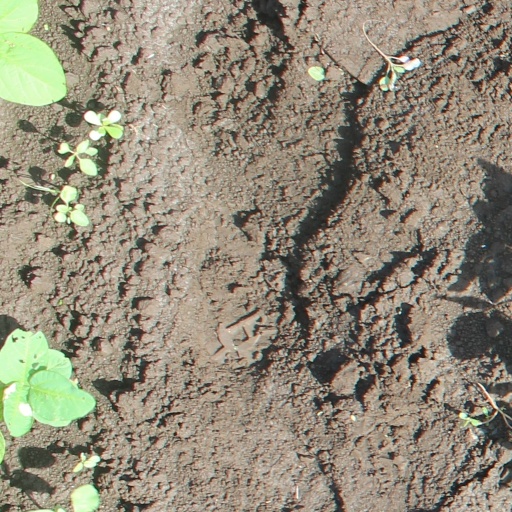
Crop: soybean